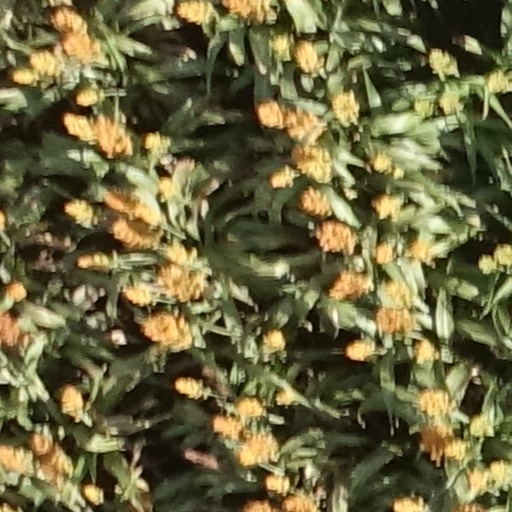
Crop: sorghum